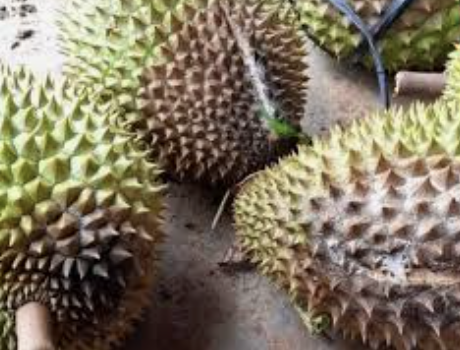
Label: fruit_rot